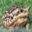
Label: frog